USS Texas (BB-35)

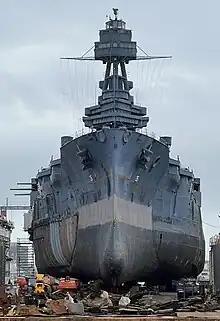
USS "Texas" with the starboard torpedo blister removed, revealing the original hull and narrower profile when built; the torpedo blisters were added during the 1926 modernization.

On 12 December 1918, "Texas" put to sea with Battleship Divisions 9 and 6 to meet President Woodrow Wilson embarked in on his way to the Paris Peace Conference. The rendezvous took place around 07:30 the following morning and provided an escort for the President into Brest, France, where the ships arrived at 12:30 that afternoon. On the afternoon of 14 December, "Texas" and the other American battleships departed Brest to return to the United States. The warships arrived off Ambrose light station on Christmas Day, 1918, and entered New York the next day.